Iglesia La Luz del Mundo (Salt Lake City)

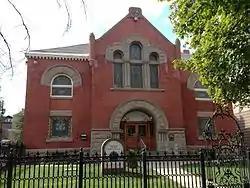

Iglesia La Luz del Mundo is a historic church located in Salt Lake City, Utah, United States. Originally built as the First Church of Christ, Scientist, on July 30, 1976 it was added to the National Register of Historic Places.